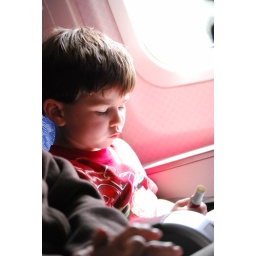
little boy in seat 32A